Xpand Rally

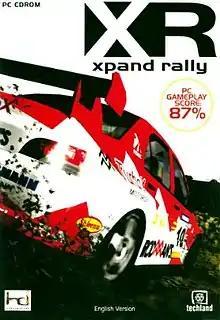

Xpand Rally is a rally racing game developed by Techland for Microsoft Windows. It contains 60 tracks where players can drive against 120 different rally drivers.